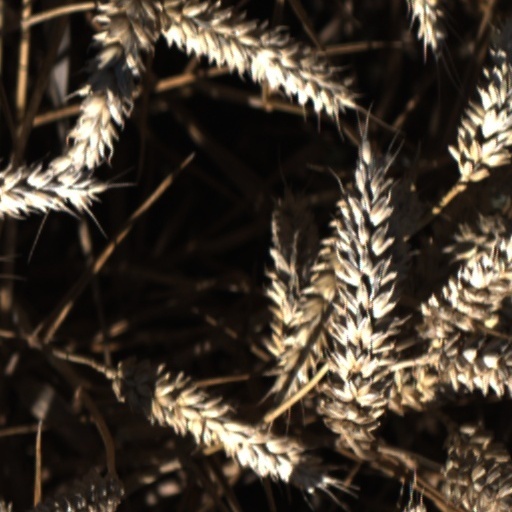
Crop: wheat